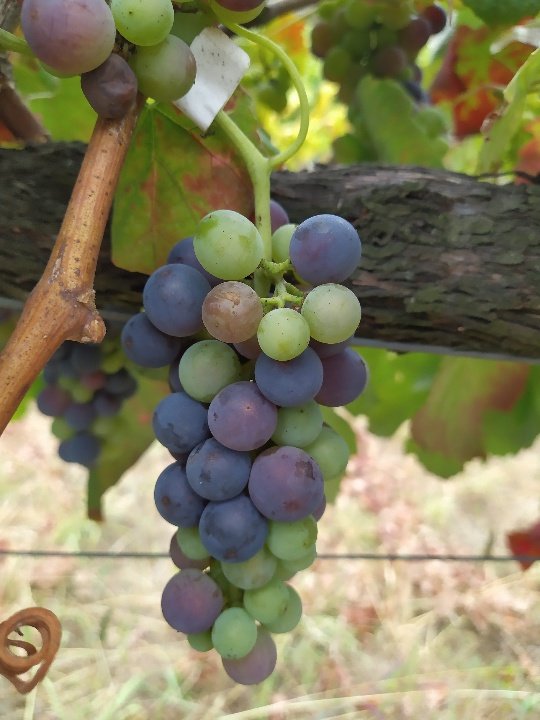
Berries visible: 55
Grape clusters: 3